Ruf BTR2

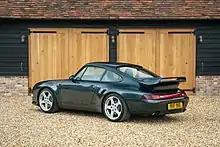
1995 Ruf BTR2 rear view

The BTR2 began production in 1993, as a homage to the company's first production car, shortly after the Porsche 911 (993) started production. It preceded the introduction of the 993 generation of the 911 Turbo by 2 years, making it the first turbocharged 993 model ever produced. The BTR2, based on the 911 Carrera, was only available with rear wheel drive, and featured a single turbo setup and narrow bodywork, while the 993 Turbo had an all wheel drive system, twin sequential turbochargers and wide bodywork.